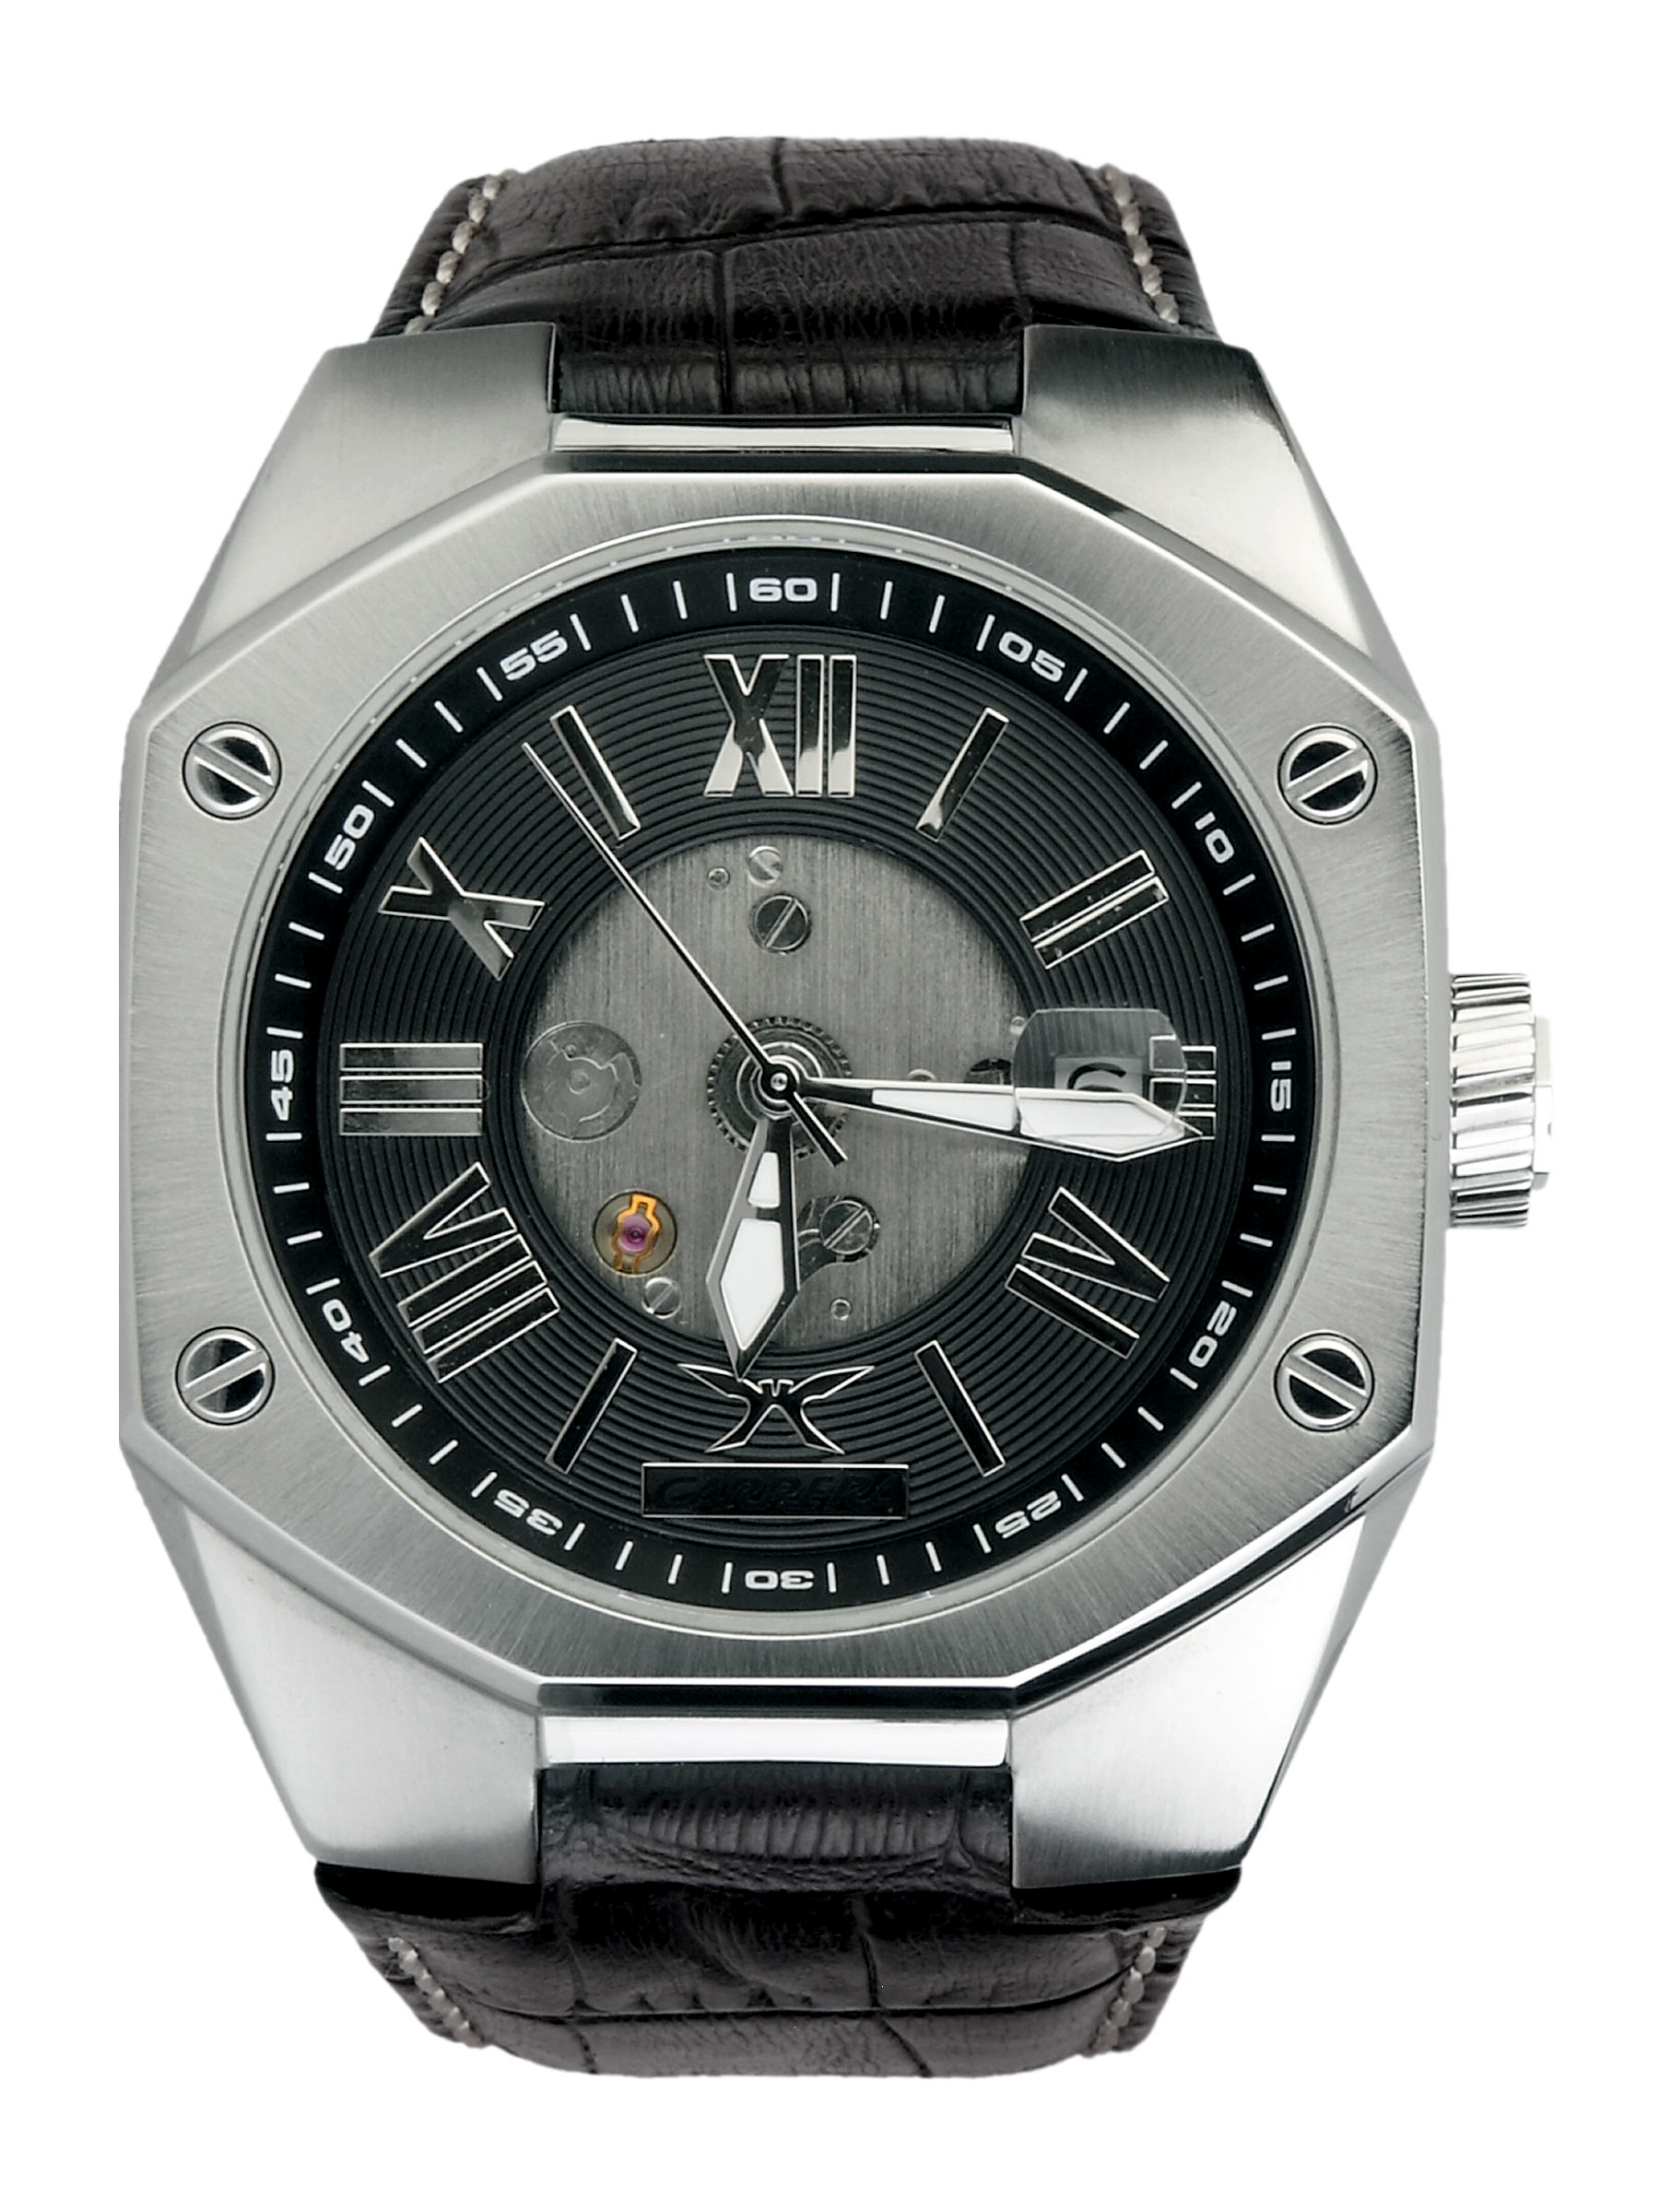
Carrera Men Black and Grey Dial Watch
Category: Accessories / Watches / Watches
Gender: Men
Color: Black
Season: Winter 2016
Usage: Casual